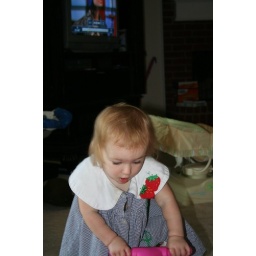
3 girls and Dad at home in the morning 2008-06-02 031